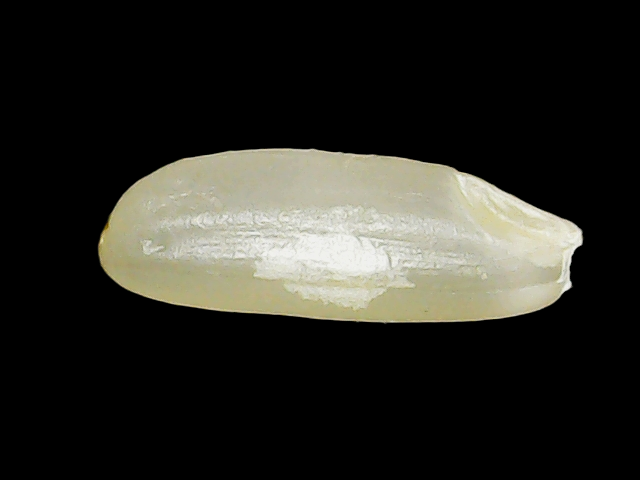
Rice variety: Binadhan23